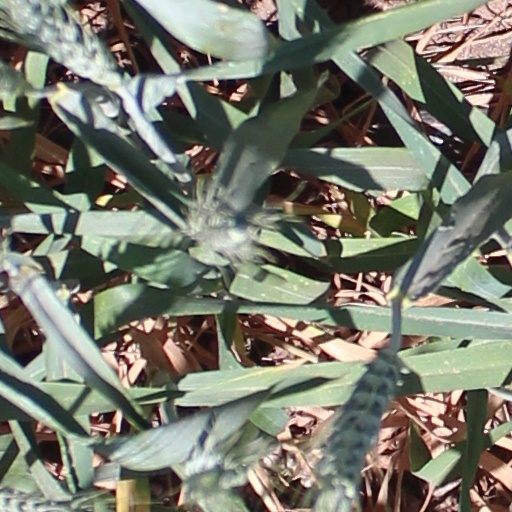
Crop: wheat